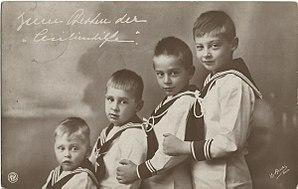
Carte postale figurant les 4 fils du Kronprinz Wilhelm von Preußen et de Cecilie zu Mecklenburg